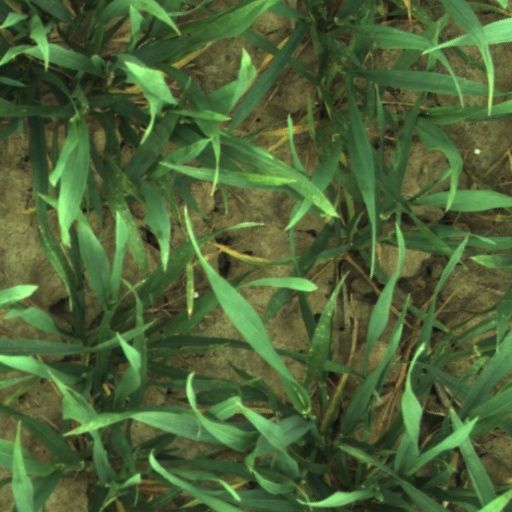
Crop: wheat